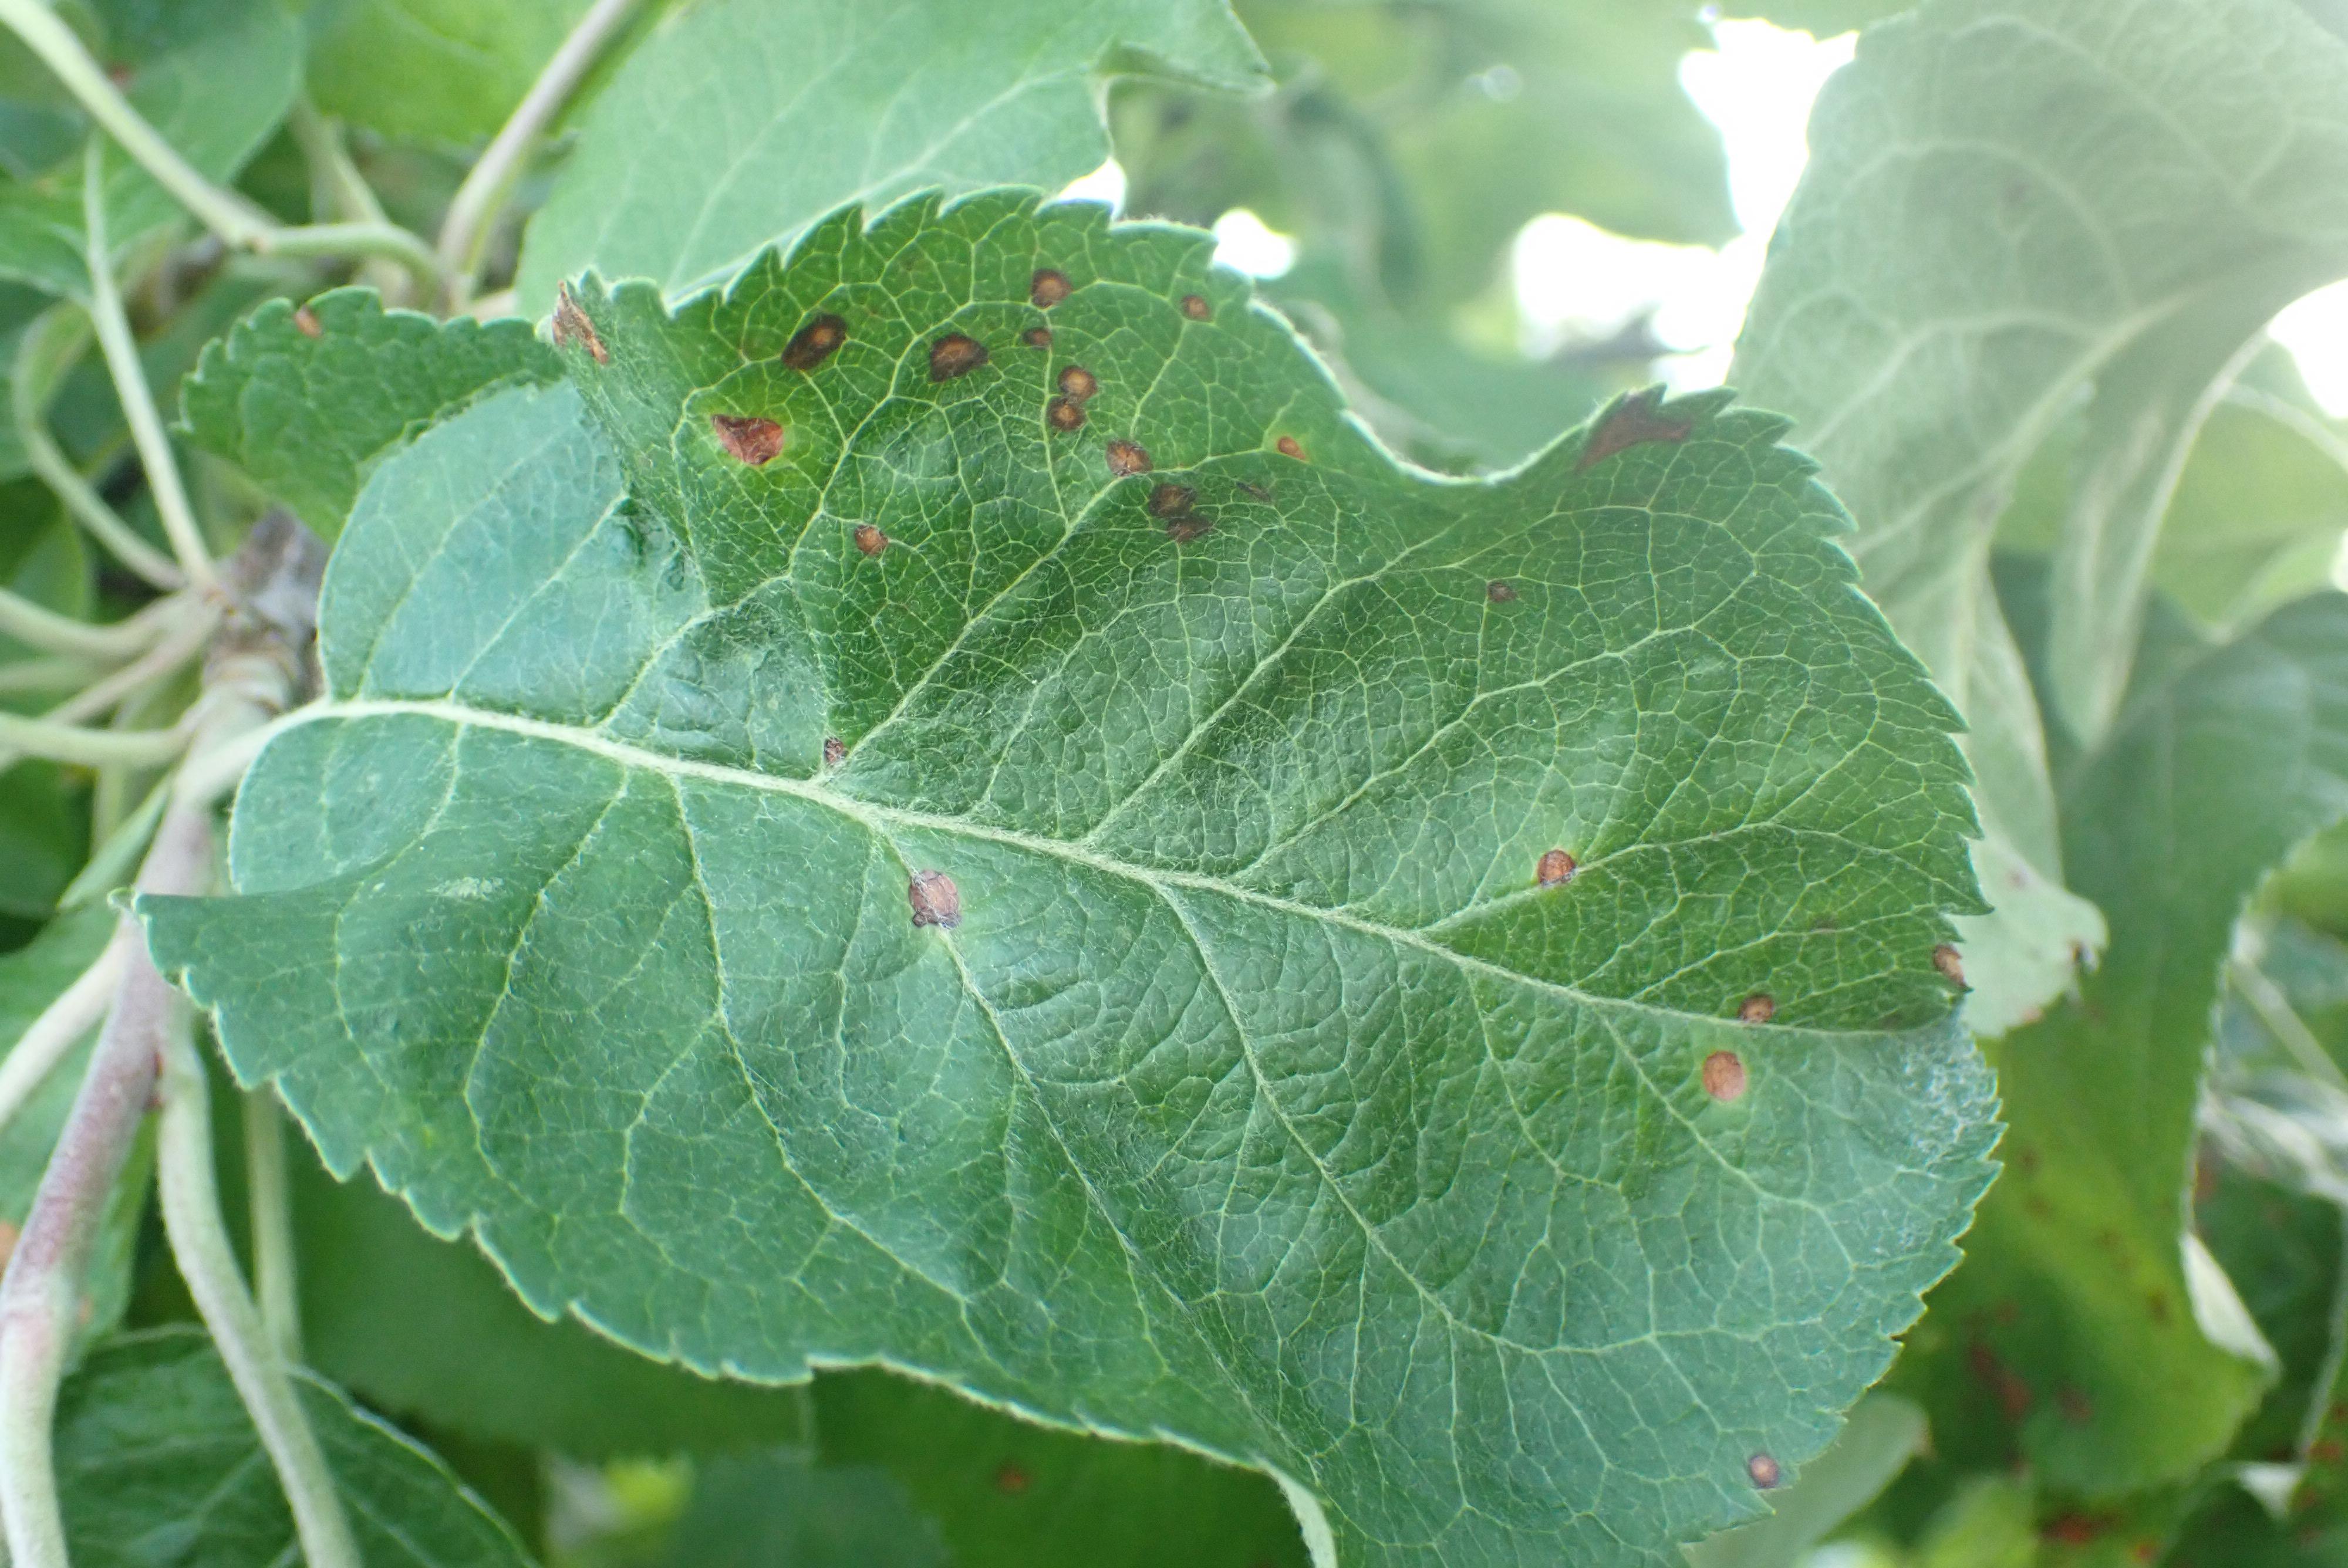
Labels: frog_eye_leaf_spot